Beach wrack

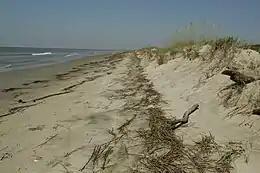
Wrack line on a sandy beach adjacent to a sand dune ecosystem

Beach wrack or marine wrack is organic material (e.g. kelp, seagrass, driftwood) and other debris deposited at high tide on beaches and other coastal areas. This material acts as a natural input of marine resources into a terrestrial system, providing food and habitat for a variety of coastal organisms.